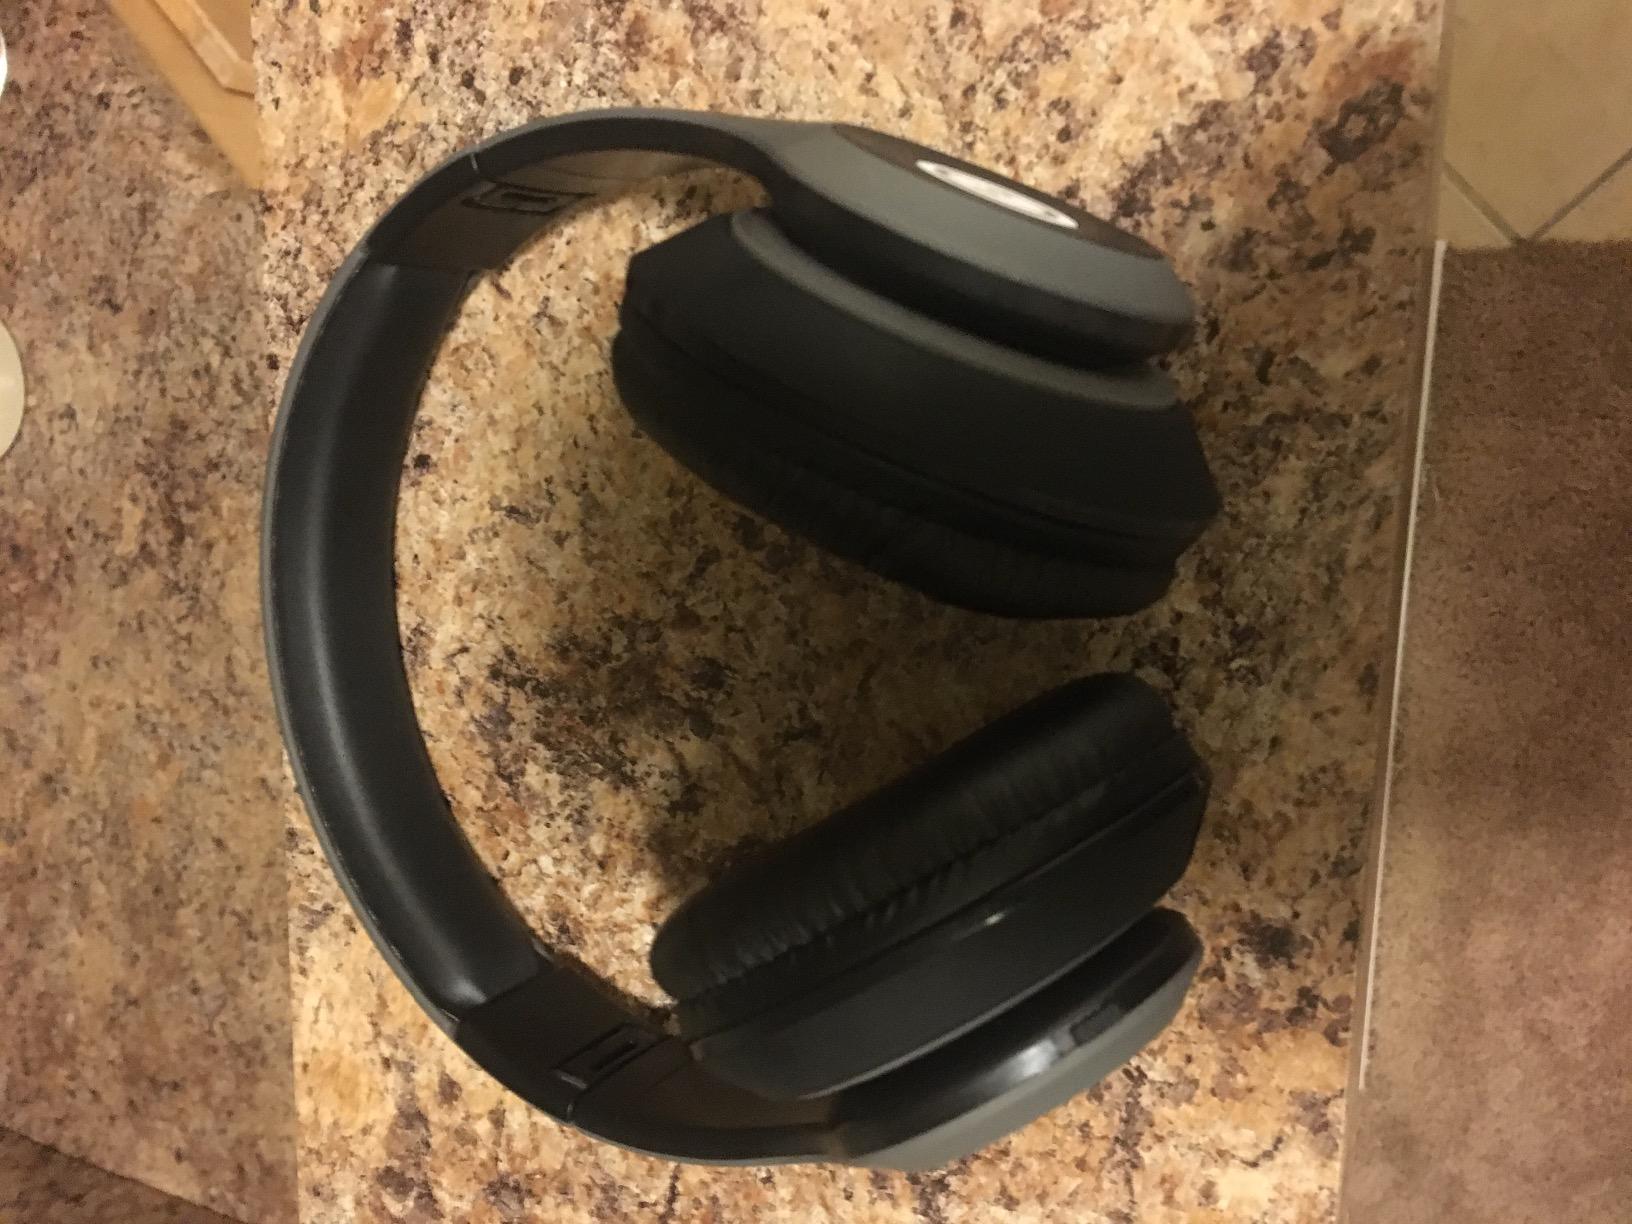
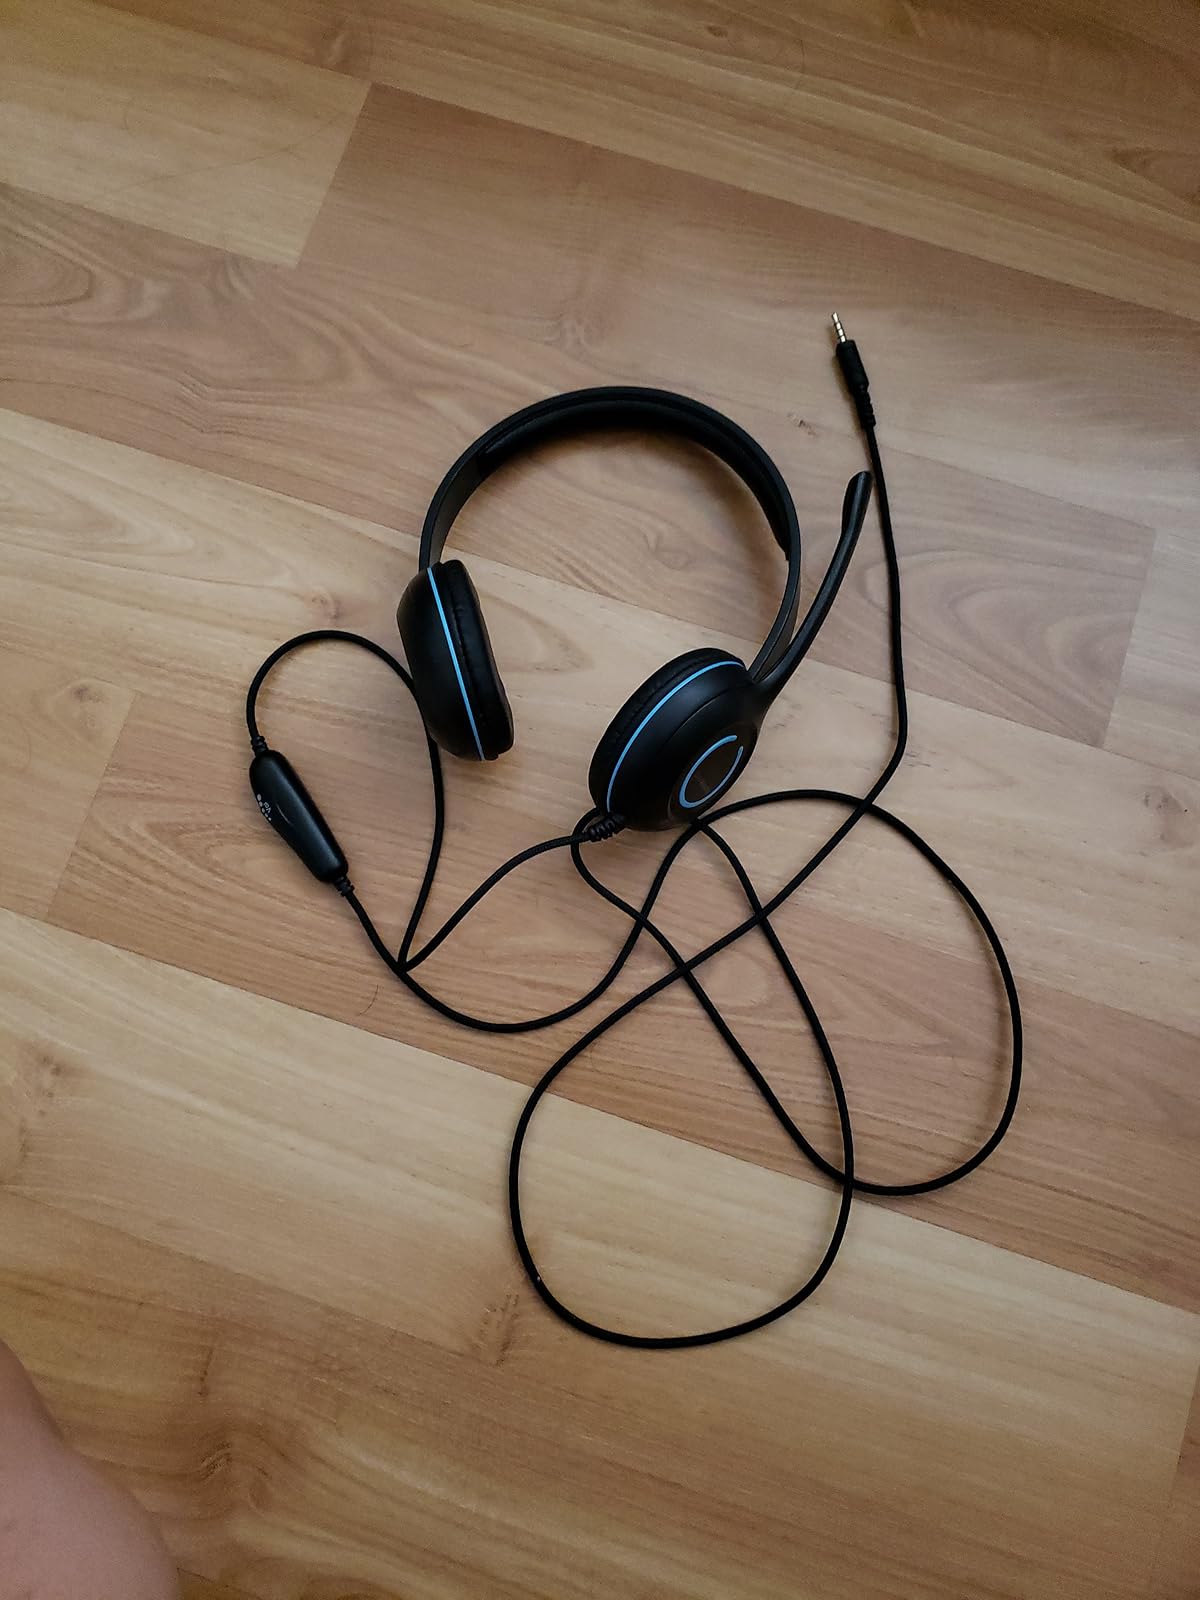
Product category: headphones
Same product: no